The King's England

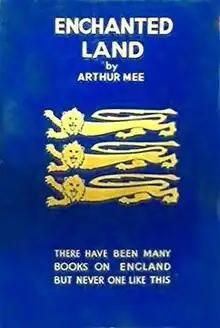
"Enchanted Land", the introductory volume in the series.

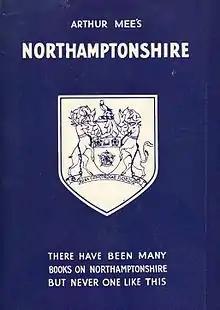
The Northamptonshire volume in the original cover style

The King's England is a topographical and historical book series written and edited by Arthur Mee in 43 volumes. The first, introductory, volume was published in 1936 by Hodder & Stoughton; in 1989, The King's England Press was established to reprint the series.